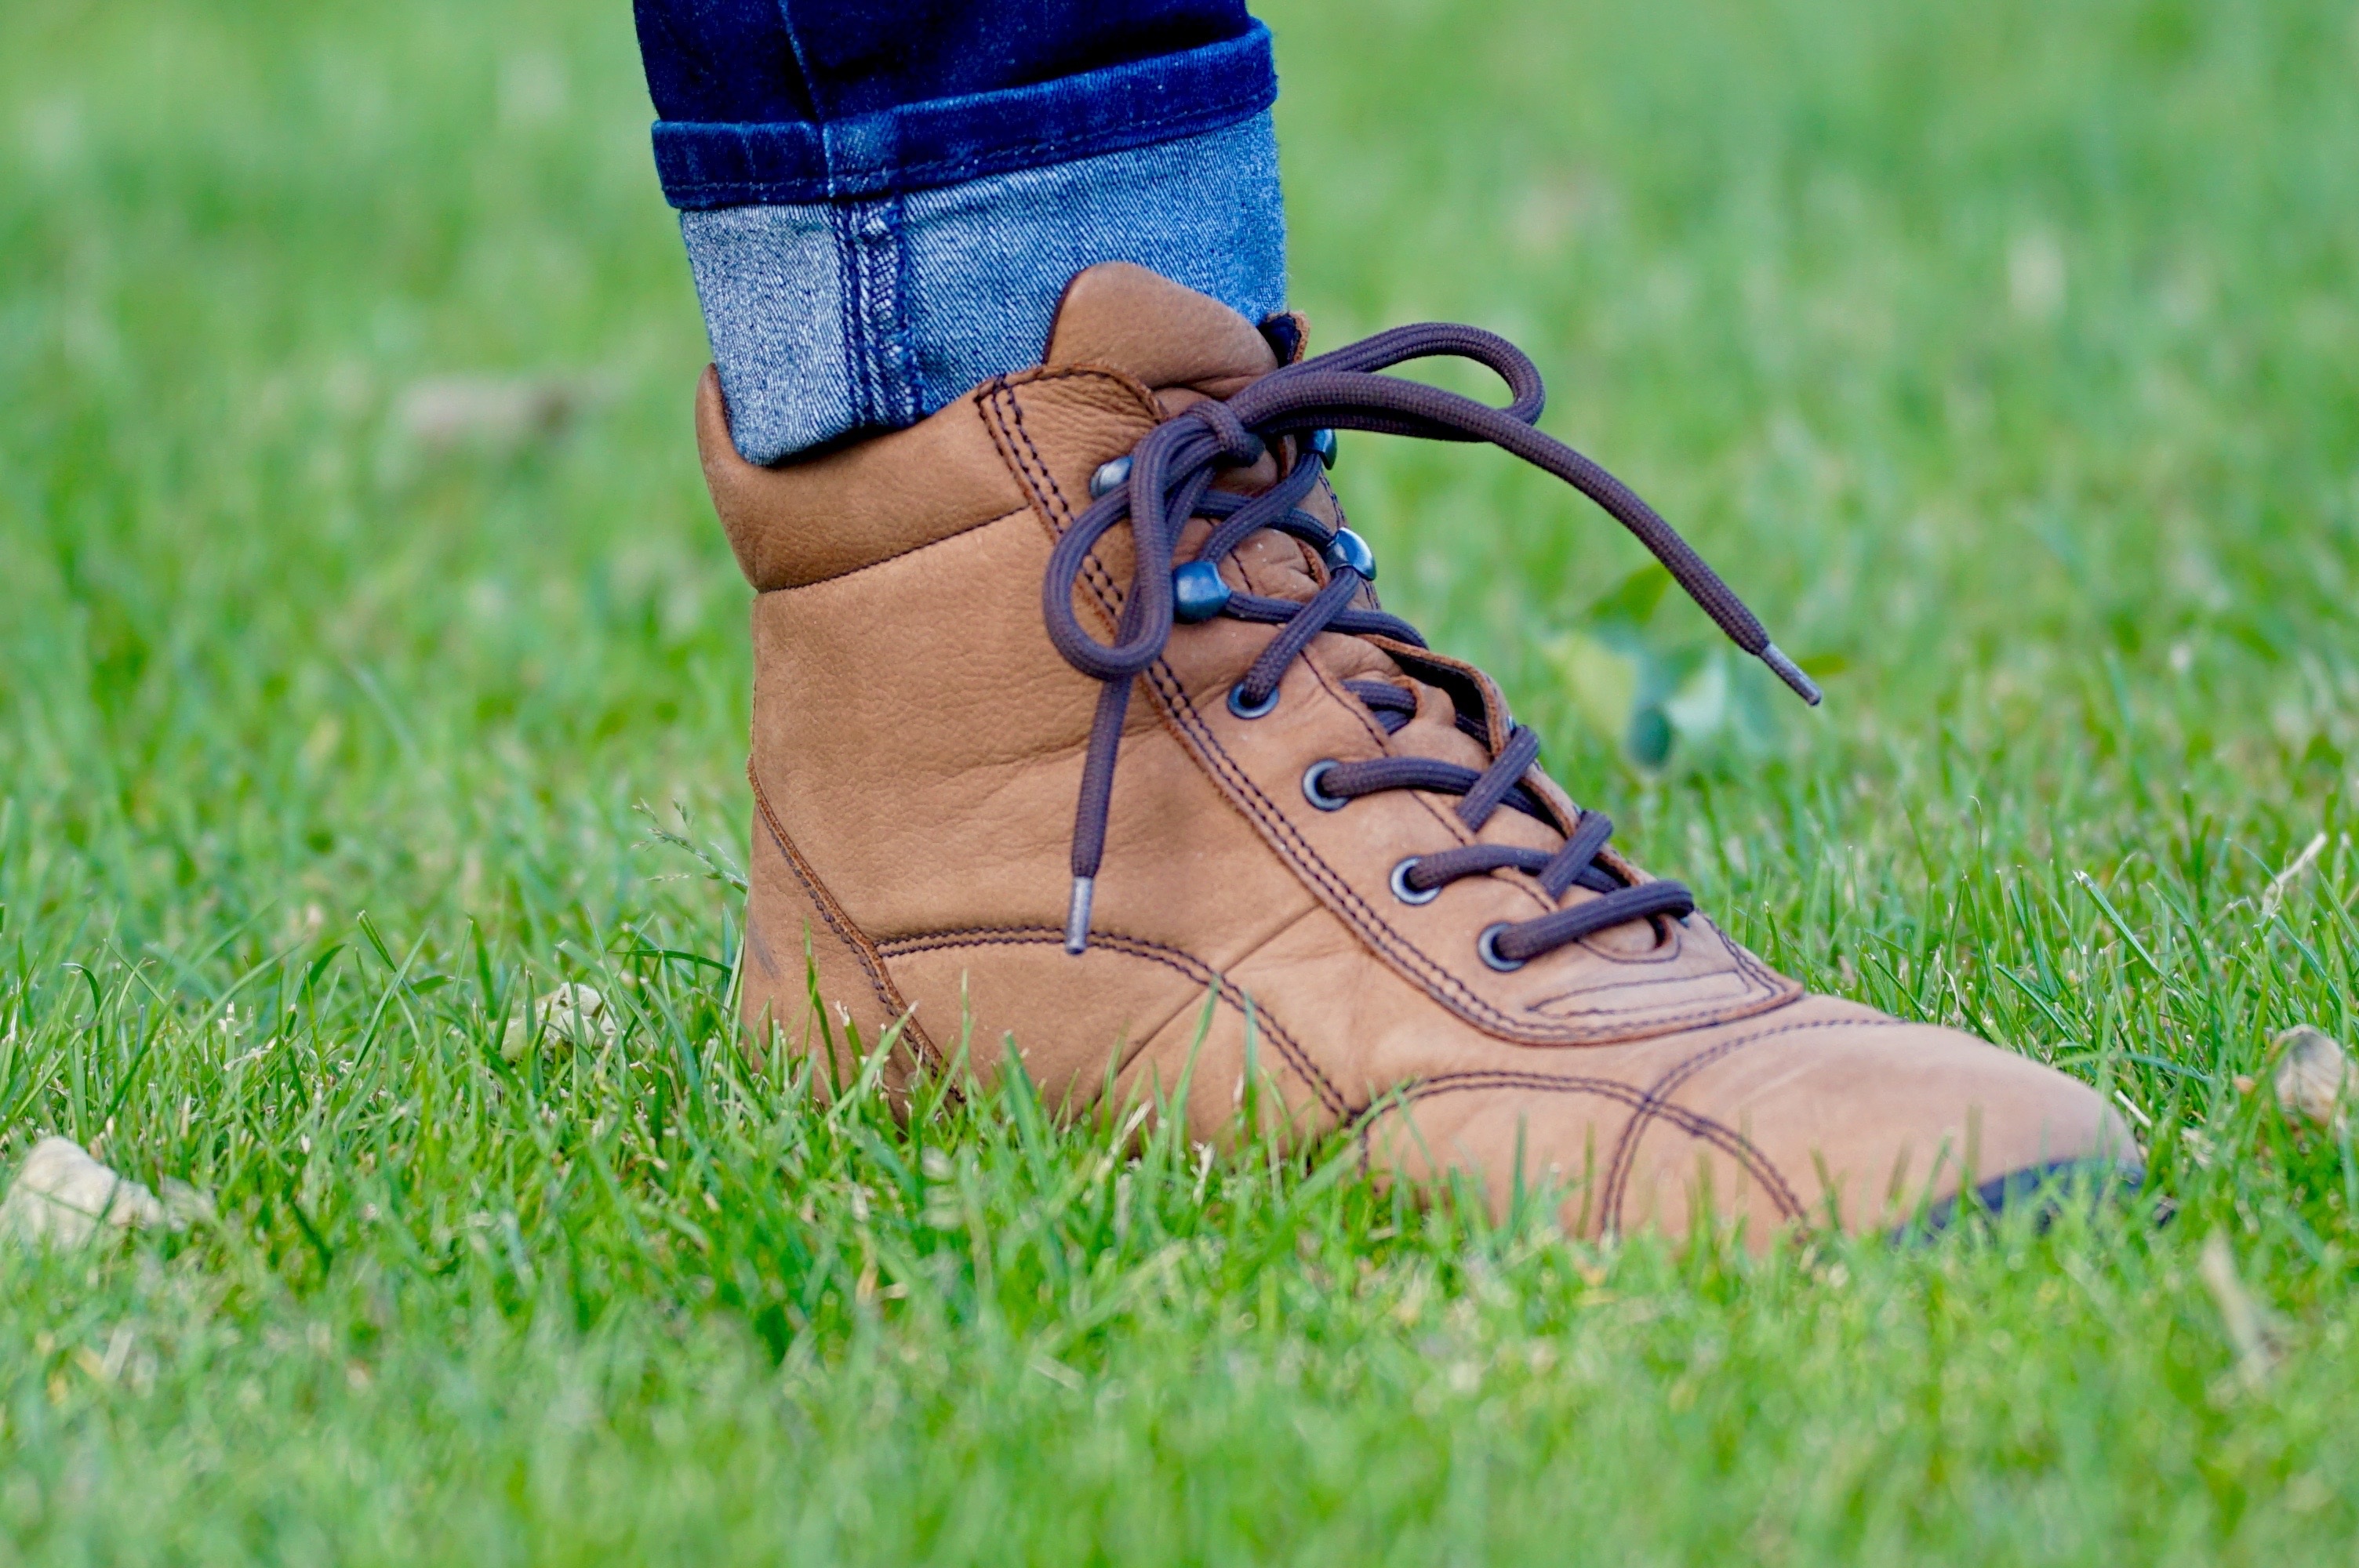
grass, shoe, leather, lawn, meadow, boot, leg, spring, green, season, stable, footwear, bound, leather shoe, grass family